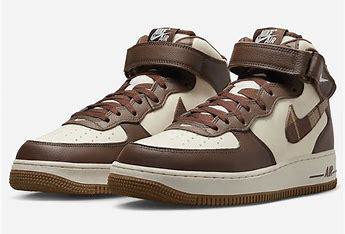
Brand: Nike
Model: 1 Mid